Top Player's Golf

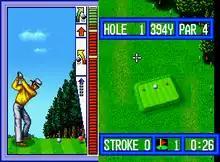
Gameplay screenshot

"Top Player's Golf" is a golf game similar to "Lee Trevino's Fighting Golf" and other golf titles from the era, where players compete in matches on various golf courses set across two country clubs. There are three game modes and four golfers to choose from at the main menu: Stroke Play is the main single-player mode where one player compete against CPU-controlled opponents in 18 holes. Match Play is similar to the first mode, except that two players compete against each other and the player with the lowest score wins. The last mode, Nassau Game, in which one player competes with either a CPU or another human opponent and the player with the lowest score wins, with events such as longest drive or closest to the pin contests appearing on occasions. Before starting each mode, players have the option of having a caddie for advice and tips in how to complete a course. If a memory card is present, the players are allowed to save their progress and resume into the last course the game saved at.